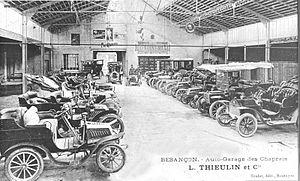
Le garage Thieulin des Chaprais, à Besançon (Doubs, France).
La Grande Dépression est une récession économique au niveau mondial qui débute à la suite du krach de 1929 et se poursuit jusqu'au début de la Seconde Guerre mondiale. À Besançon, cette période se traduit par une baisse significative de l'activité économique et du nombre d'emplois notamment dans le secteur principal de la ville, l'horlogerie. Entre 1930 et 1938, une centaine d'entreprises horlogères, bancaires et alimentaires font faillite dans la capitale comtoise et disparaissent, alors que celles qui restent enregistrent des baisses de chiffre d'affaires considérable et survivent tant bien que mal.